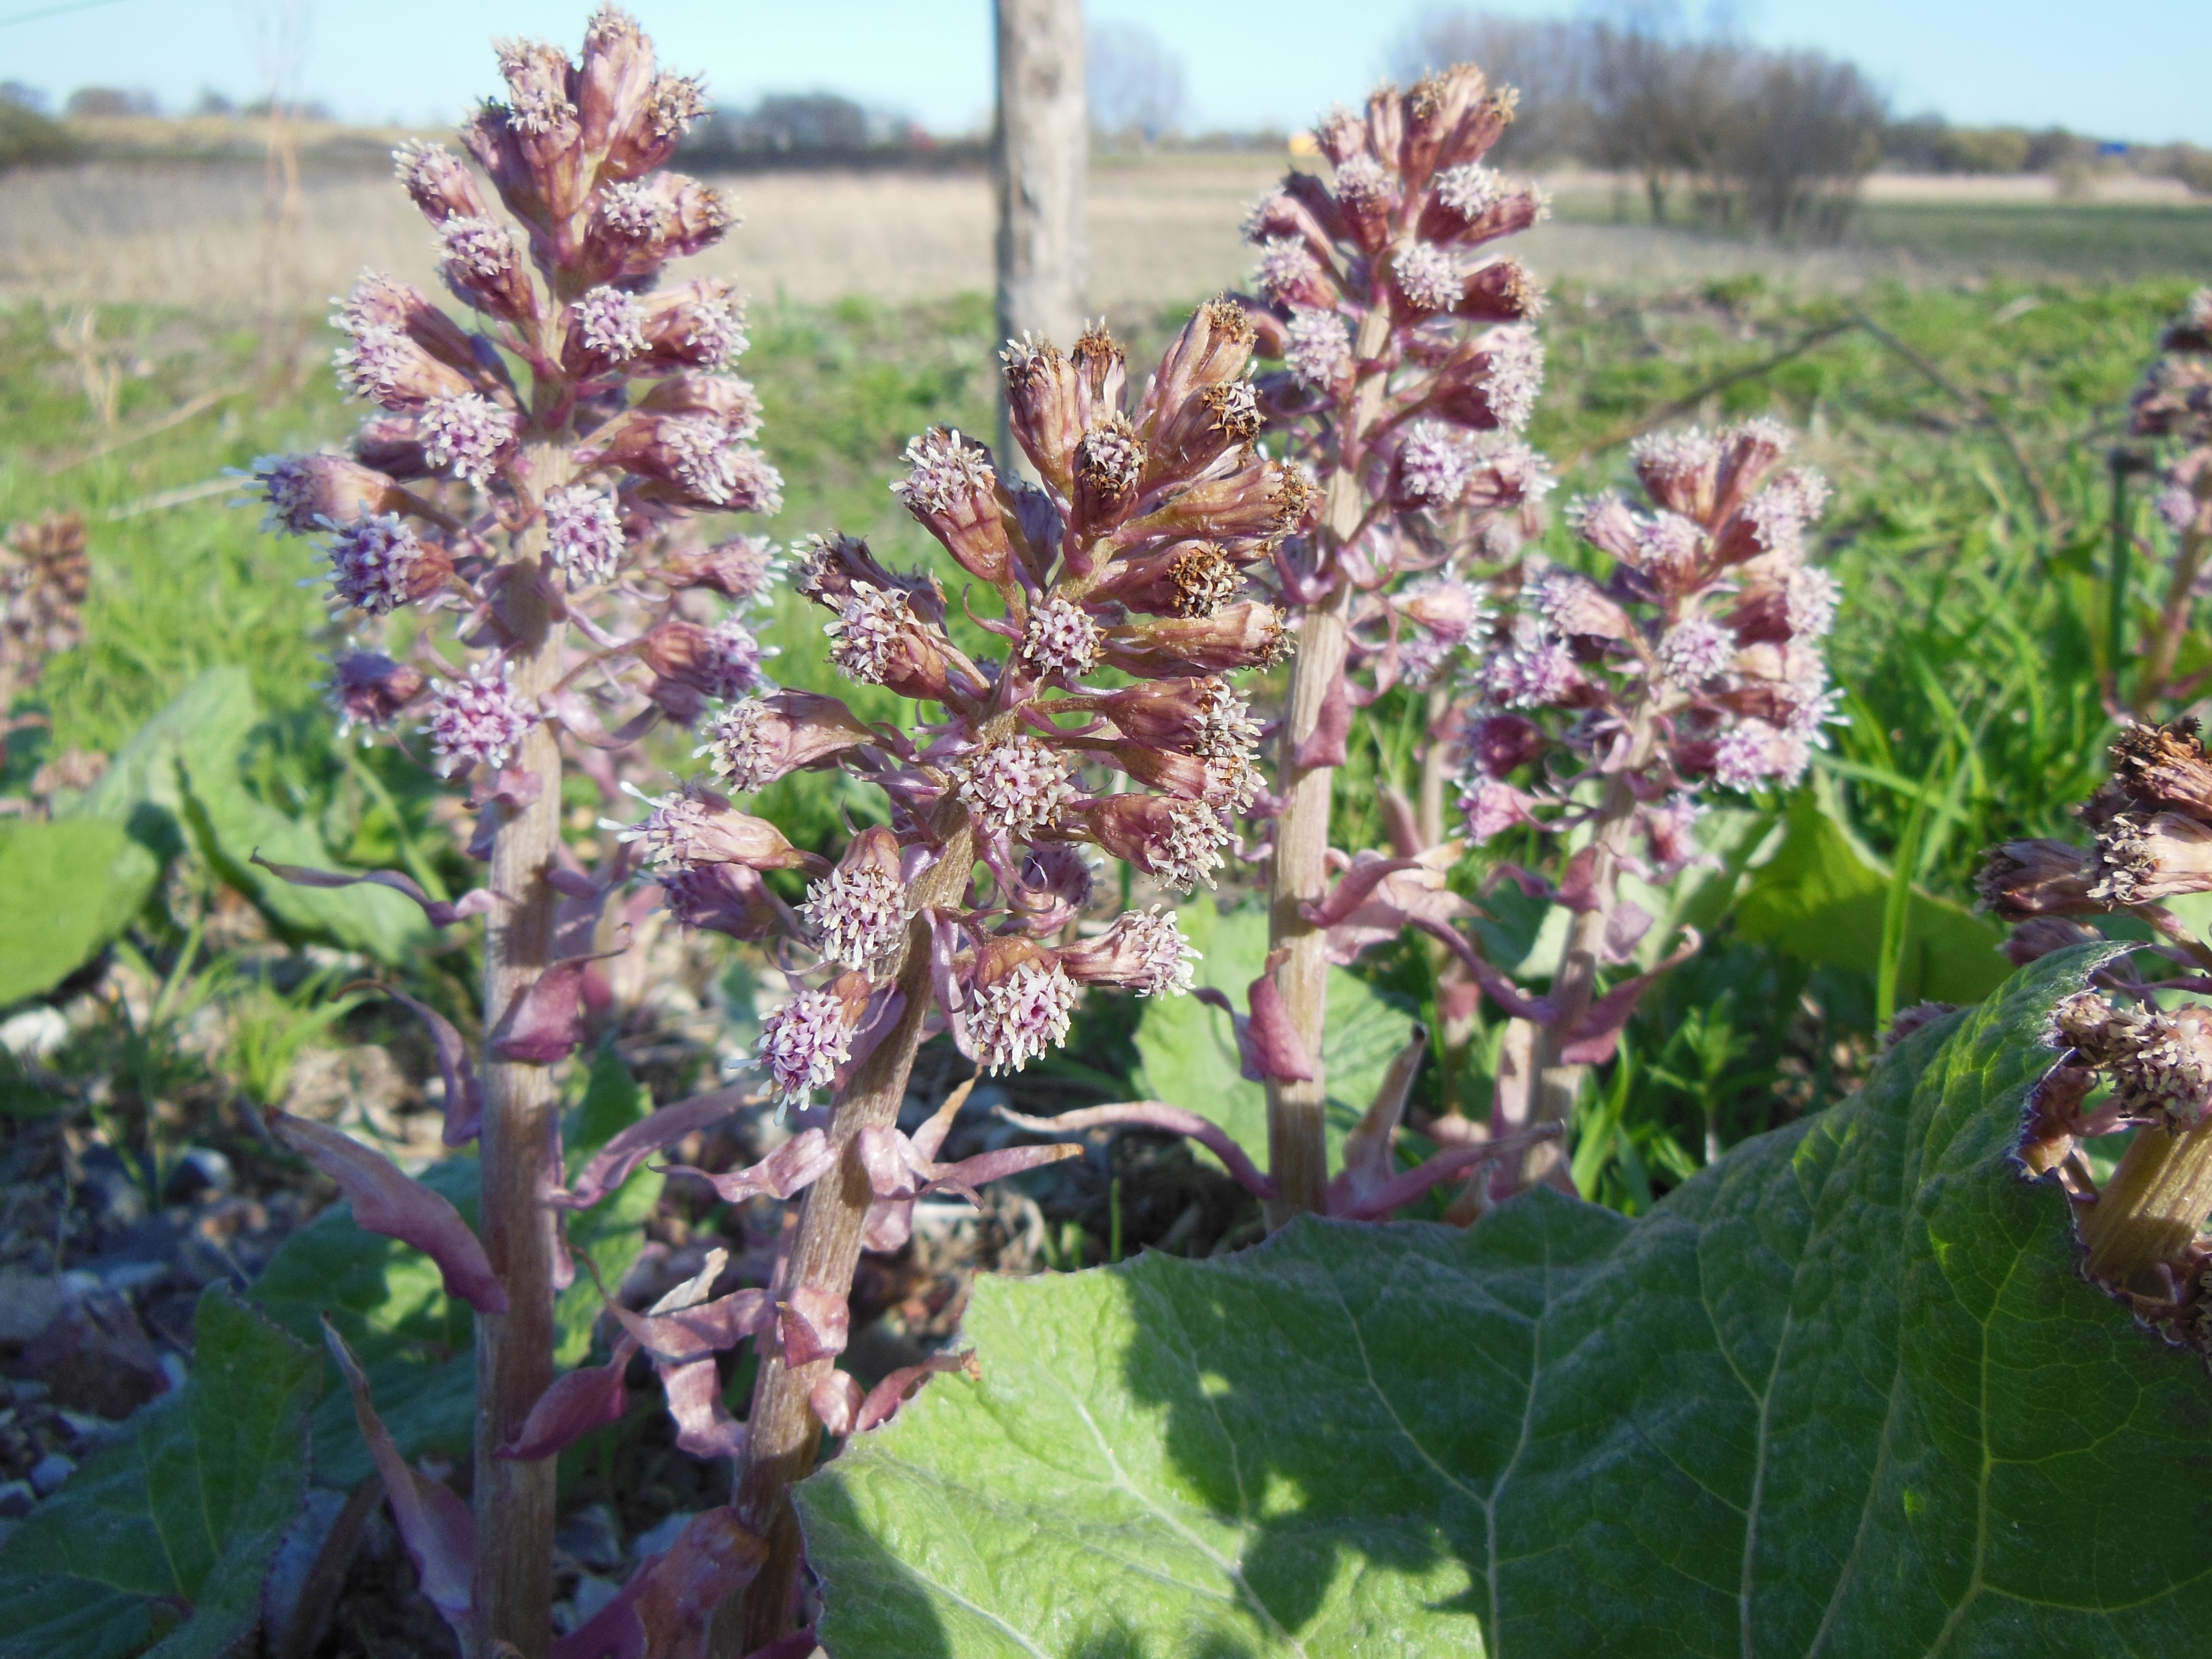
nature, plant, white, field, countryside, flower, rural, green, red, herb, produce, crop, brown, botany, agriculture, flora, plants, wildflower, flowers, close up, background, shrub, wallpaper, ditch, flowering plant, annual plant, land plant, red butterbur, petasides hybridus